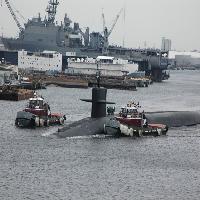
Weather: cloudy or overcast